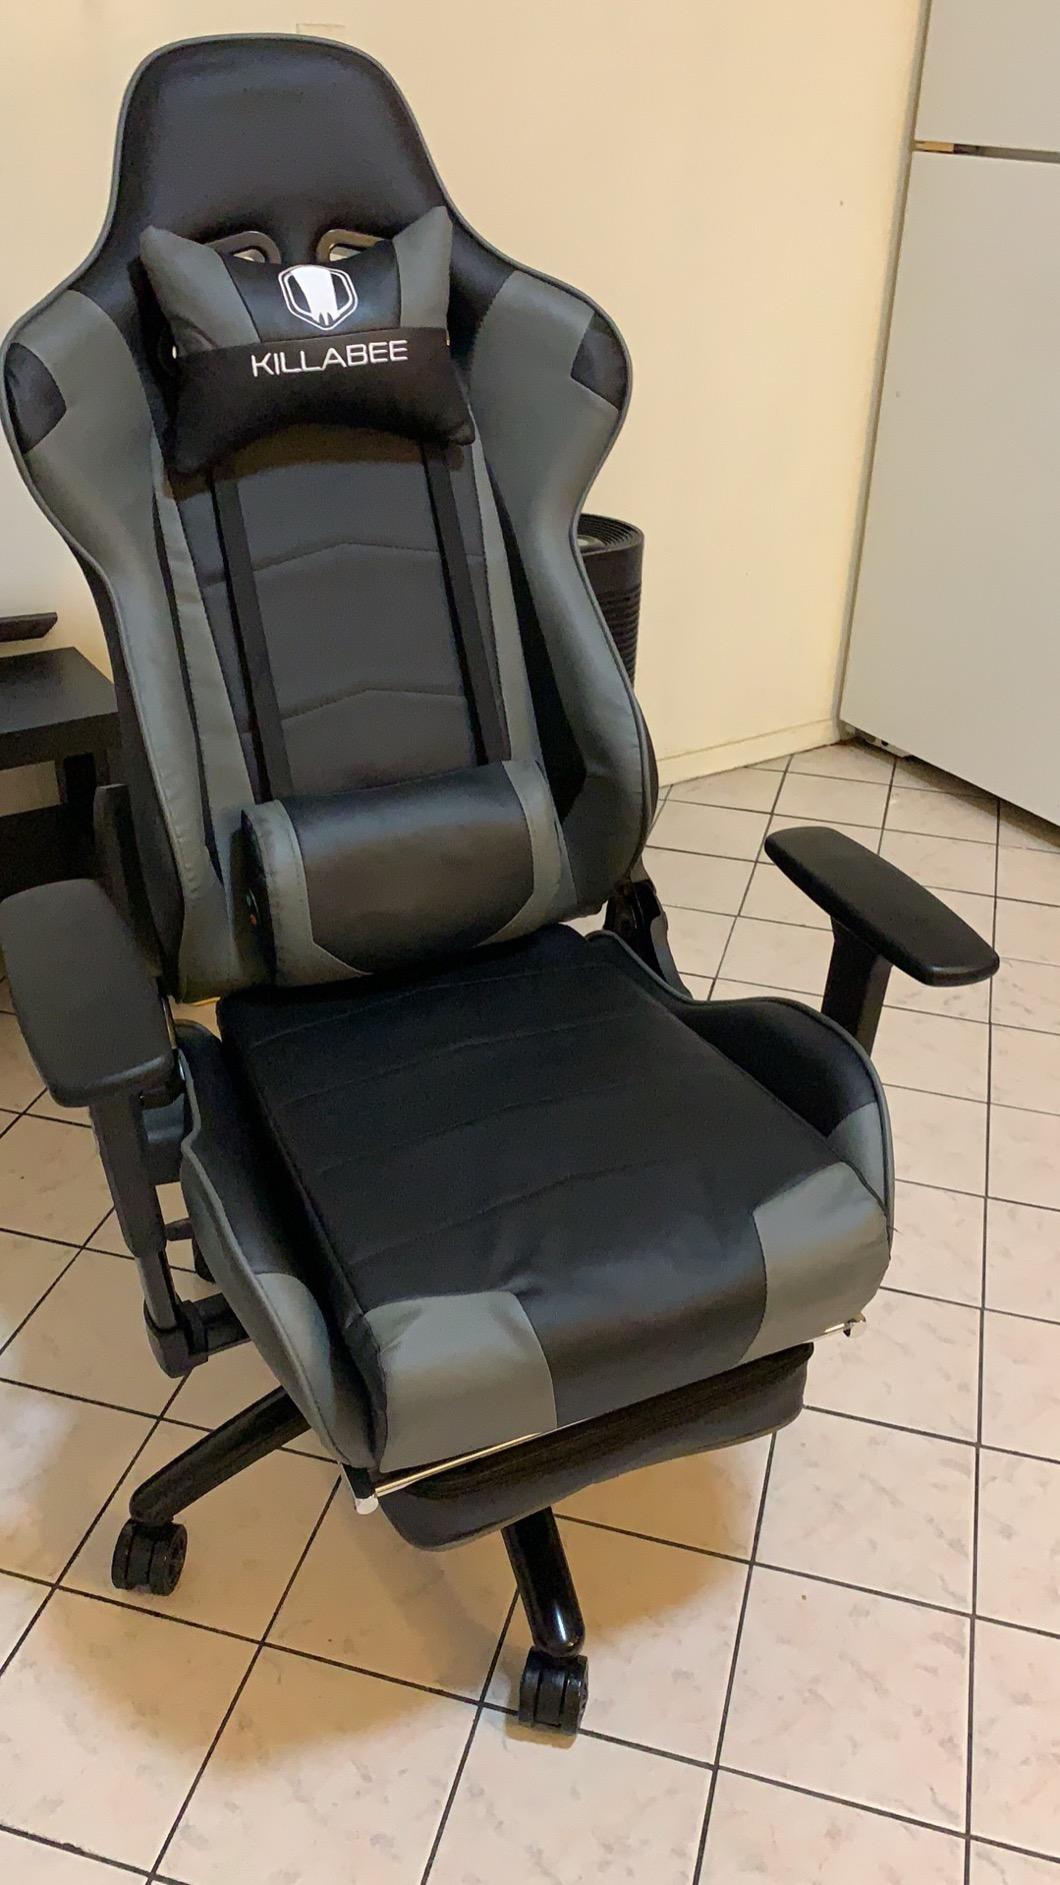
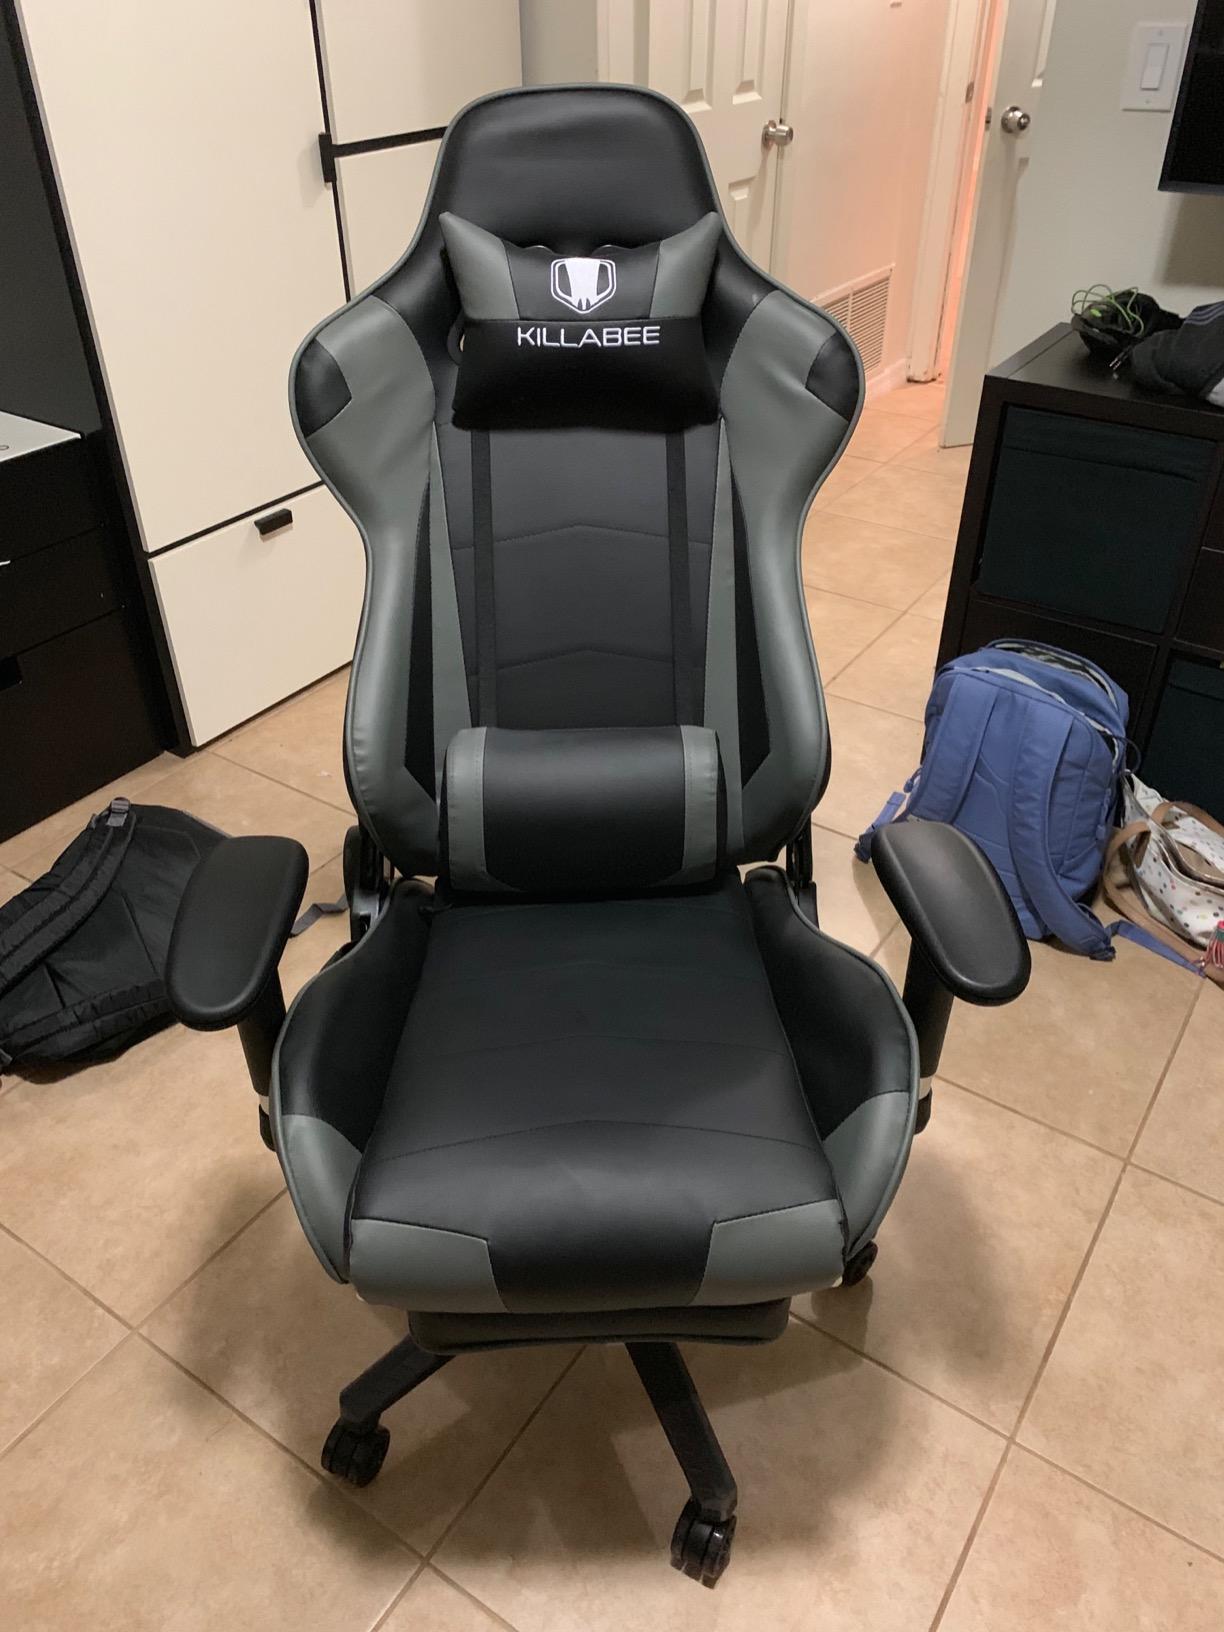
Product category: items_chair
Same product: yes